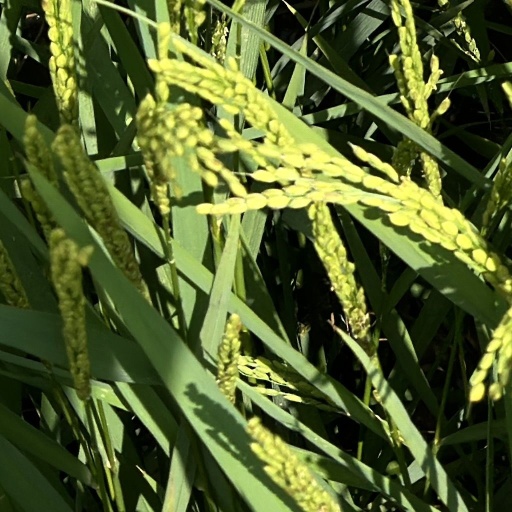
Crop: rice